Cantonment MRT station

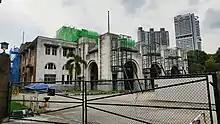
The Tanjong Pagar railway station will be integrated into the MRT station.

The station was first announced on 29 October 2015 as part of the Stage 6 of the Circle line. Contract 883 for the construction of Cantonment station was awarded to China State Construction Engineering Corporation Limited (Singapore Branch) at a sum of in November 2017. Construction began that year, with expected completion in 2026.